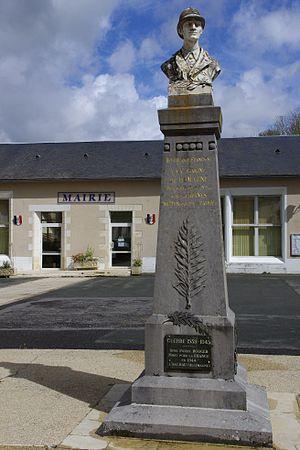
Romagne est une commune du Centre-ouest de la France, située dans le département de la Vienne.